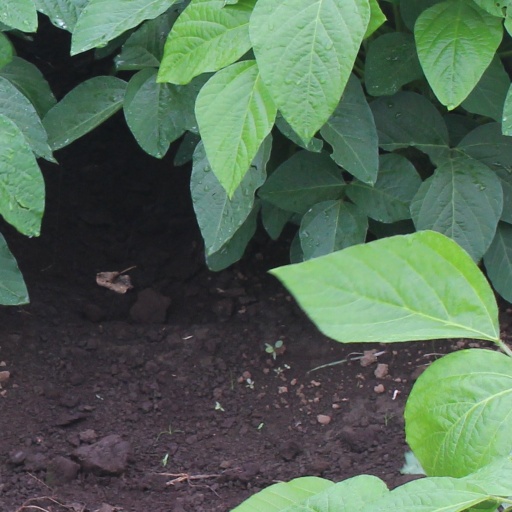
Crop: soybean